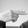
ASL letter: H